Pêr-Jakez Helias

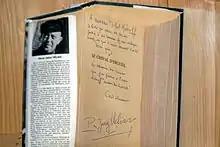
"Exposition sur l'histoire du Pâté Hénaff" dans le musée de la marque à Pouldreuzic

Helias was born in 1914 in Pouldreuzig, Penn-ar-Bed, Brittany. His father, Pierre-Alain Hélias, was a native of the nearby village of Plozévet. Helias' mother, Marie-Jeanne Le Goff, had grown up in Pouldreuzic, to which her husband moved after their wedding in 1913. Hélias' paternal grandfather, Yann Helias, was a tenant farmer, sabot-maker, and storyteller known in Plozévet as "Yann ar Burzudou" ("Yann the Wonder-Man").